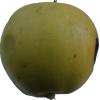
Label: Apple 13